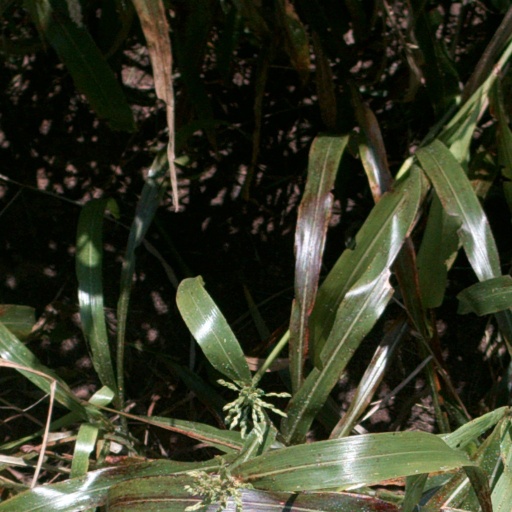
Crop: sorghum